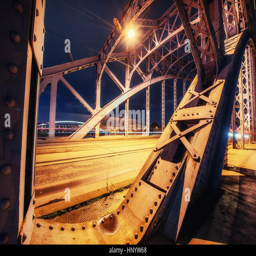
support above the bridge , steel structure close - up